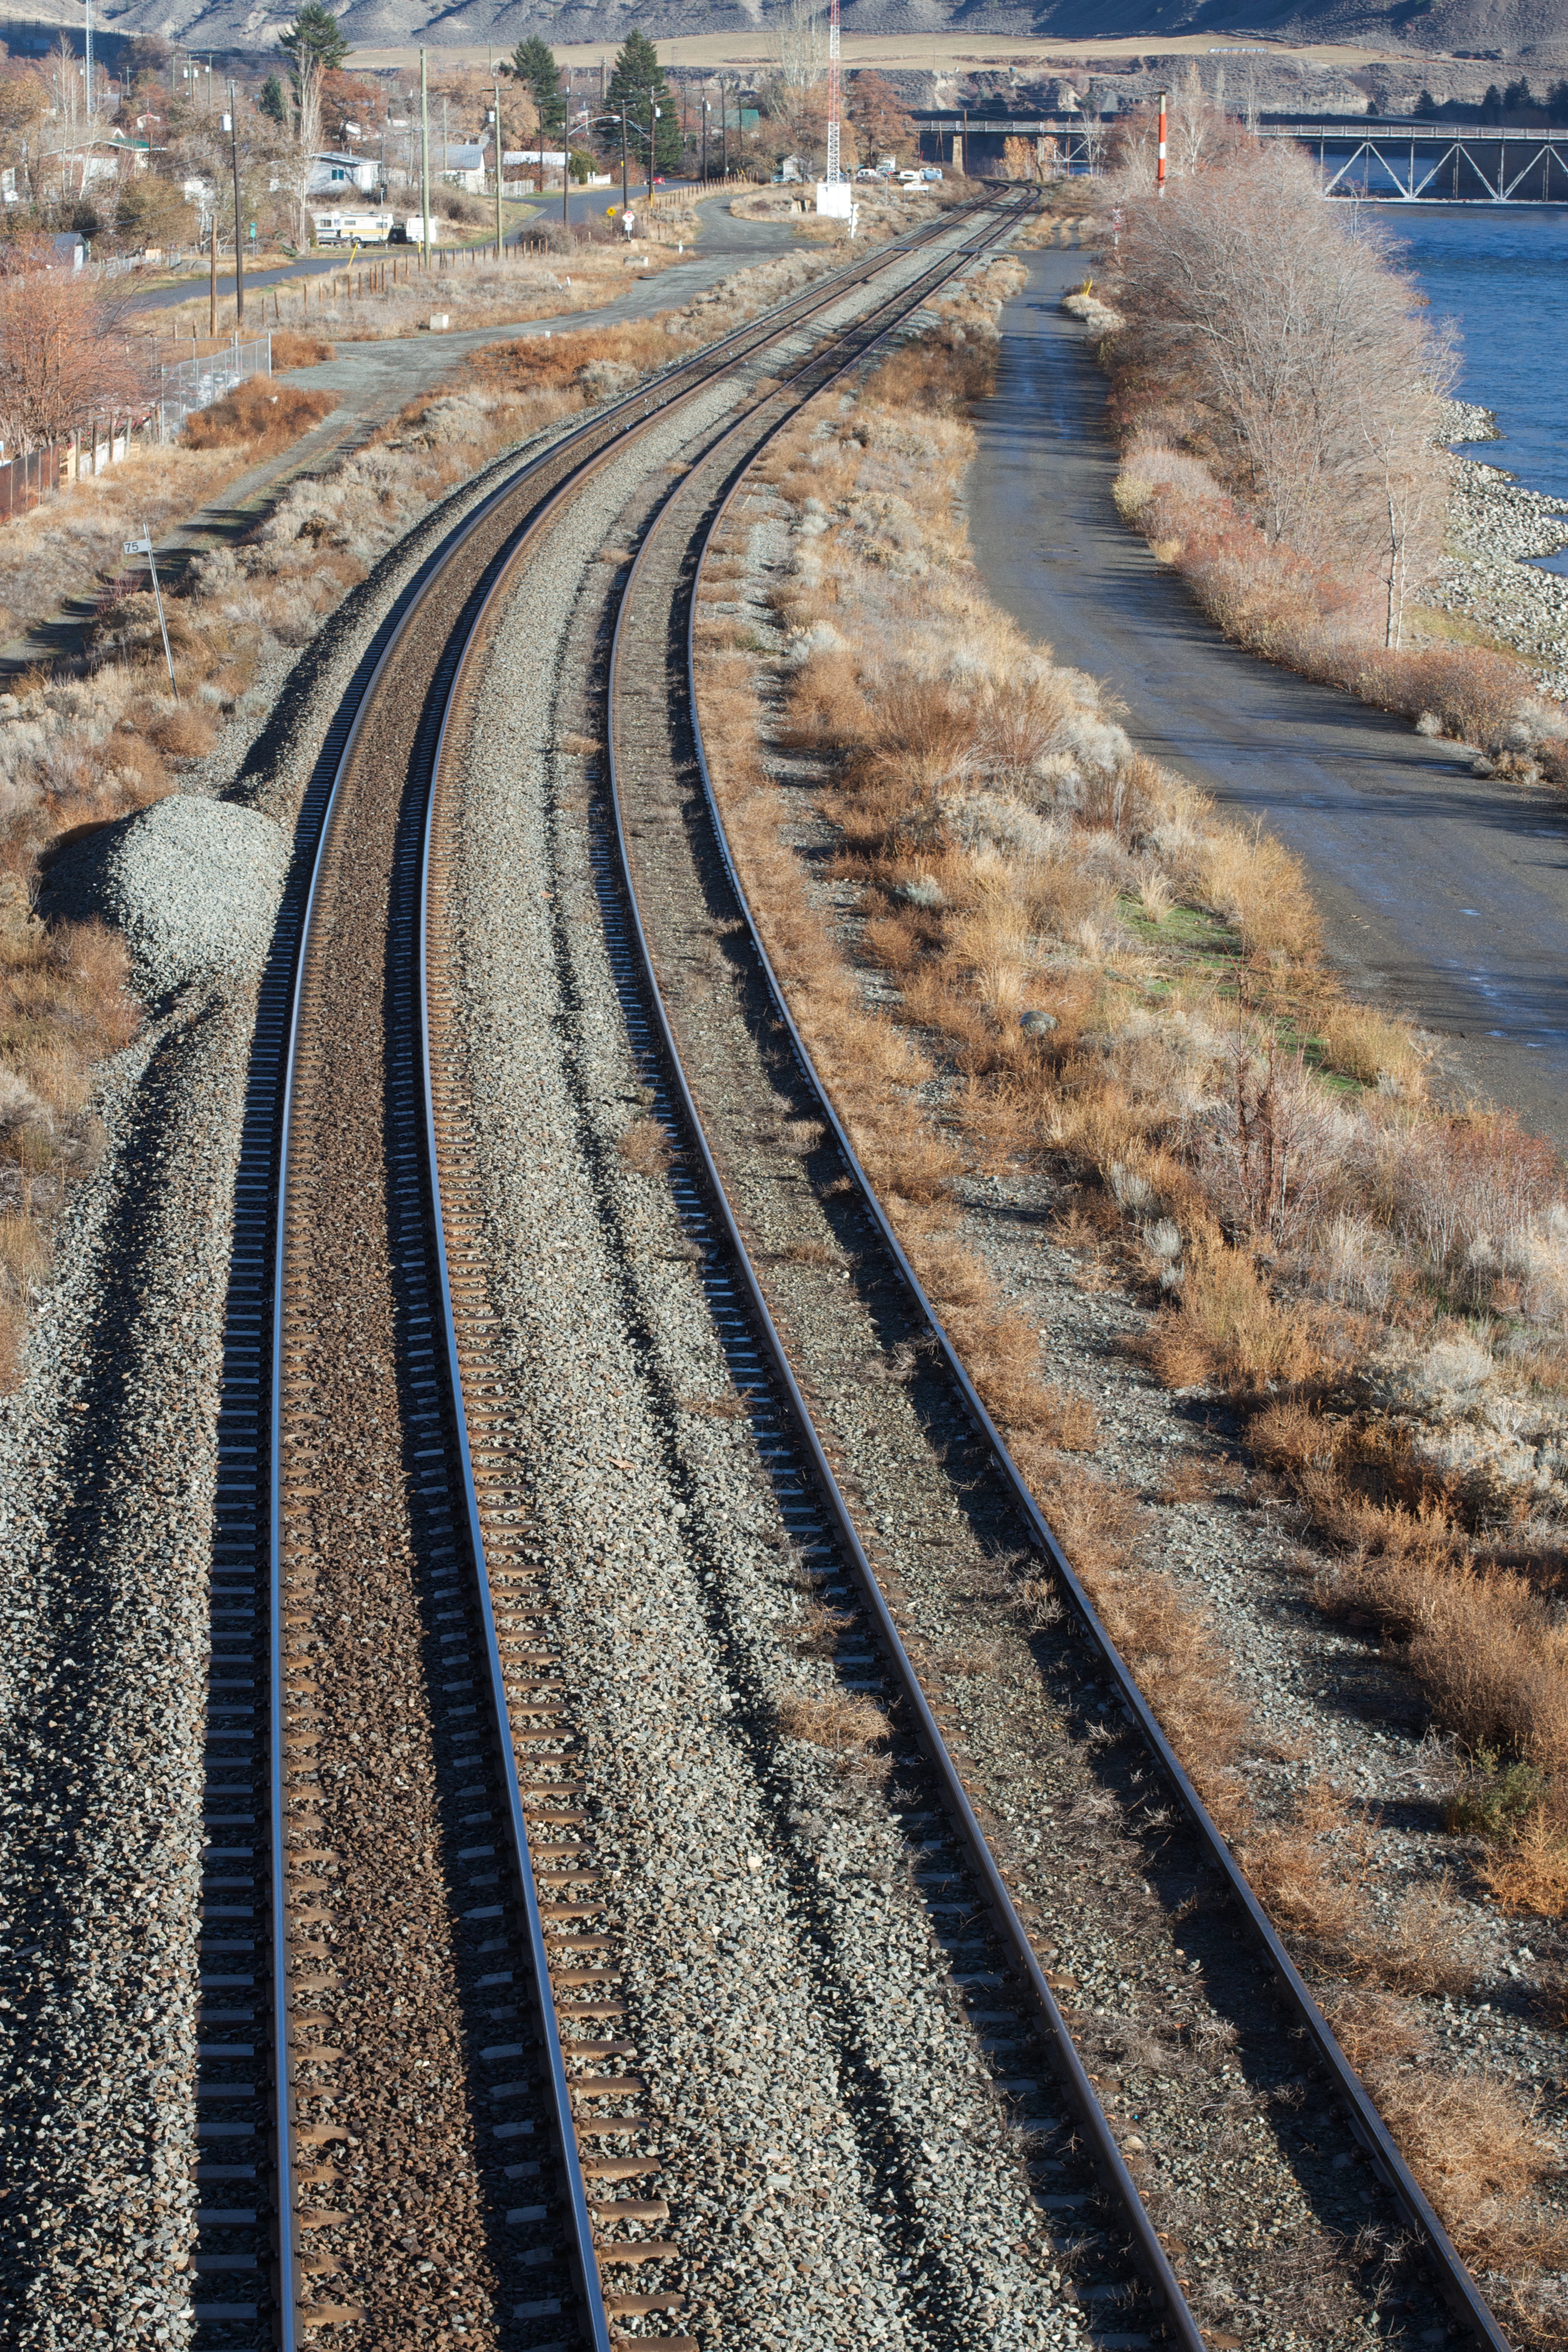
track, road, highway, train, transport, line, vehicle, lane, tracks, infrastructure, rail transport, road surface, residential area